Ghost Writer (Japanese TV series)

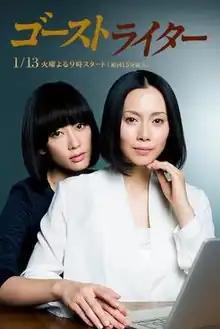

is a 2015 Japanese television drama, starring Miki Nakatani, Asami Mizukawa, Shohei Miura, Nanao, Midoriko Kimura, Kyoko Enami, Ryo Ishibashi and Tetsushi Tanaka. The series was aired on Fuji TV from January 13 to March 17, 2015 on Tuesdays at 21:00 (JST) for 10 episodes.